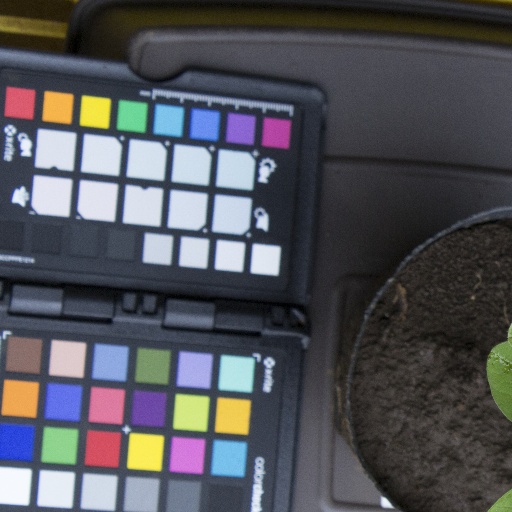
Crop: soybean